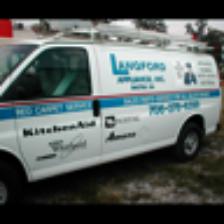
Label: NonHuman